Ōbarino Station

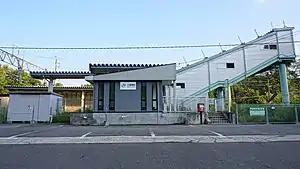
Obarino Station (September 2019)

is a railway station in the city of Akita, Akita Prefecture, Japan, operated by East Japan Railway Company (JR East).